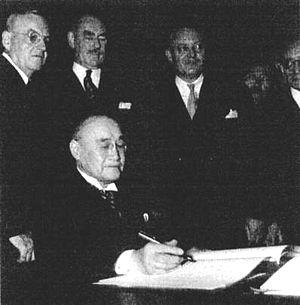
Le Premier ministre du Cabinet est le chef du gouvernement au Japon et détient donc le pouvoir exécutif, à l'instar de ses homologues dans la plupart des autres monarchies constitutionnelles. Il représente également l'État japonais sur la scène internationale. Responsable devant la Diète qui l'élit et peut le renverser par une motion de censure, il en est obligatoirement un membre et est généralement le président du principal parti en son sein.
L'université de Tokyo, couramment abrégé en Tōdai, est une université nationale japonaise, située à Tokyo. Elle a été fondée en 1877, comme l'une des universités impériales du Japon, et appartient depuis 2004 à l'association des universités nationales du Japon.